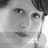
Emotion: neutral